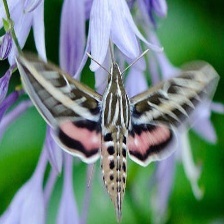
Species: WHITE LINED SPHINX MOTH